League of Ireland Premier Division Manager of the Year

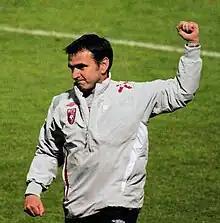
Fenlon has won the award four times in the last six years

The League of Ireland Premier Division Manager of the Year Award is an award handed out annually to a League of Ireland Premier Division manager, voted best in the league for that particular year. The last winner of the award was Pat Fenlon, who guided Bohemians to a league and cup double in 2008.